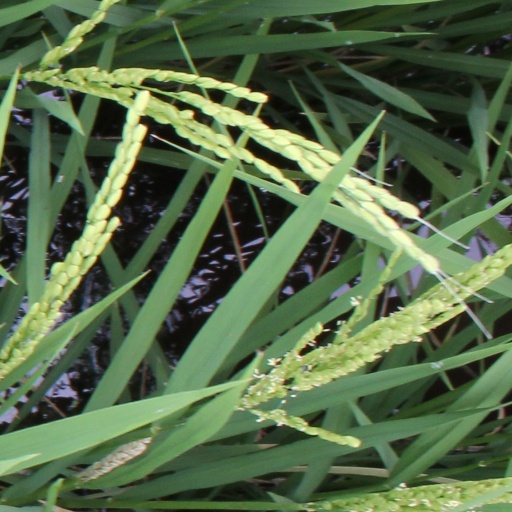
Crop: rice